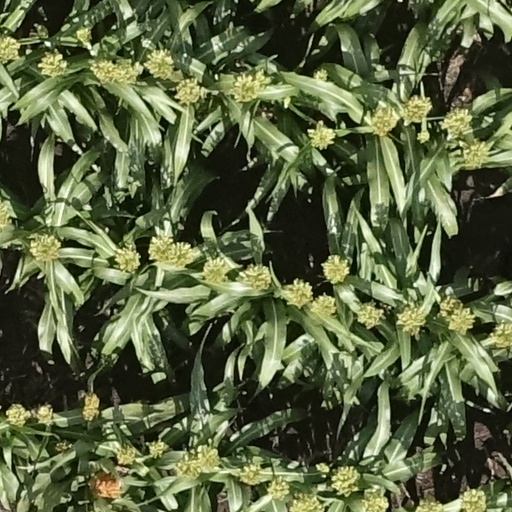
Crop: sorghum